Question: What color is the cow?
Tambaya: Menene launin san?
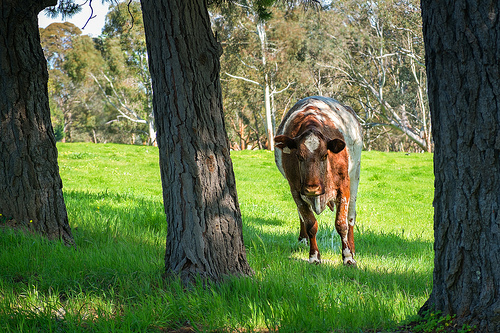
Answer: Brown.
Amsa: Ruwan ƙasa.